Lodewijk de Deyster

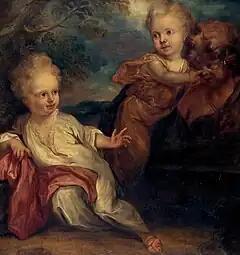
"Allegory of Sculpture"

He became a free-master in the local Guild of Saint Luke on 4 March 1688. He married on 29 August 1690 in the Church of Our Lady, Bruges, with Dorothea van den Eeckhoute, sister of his friend and travel-companion Antoon. The couple had four children: Maria-Magdalena (bapt. 28 March 1689), Anna Louisa (bapt. 29 August 1690), Lodewijk Antoon and Joost Eloi (both baptized on 1 December 1691; the boys died shortly afterwards on 7 and 10 December respectively). Anna Louisa also became a painter and musical instrument maker.